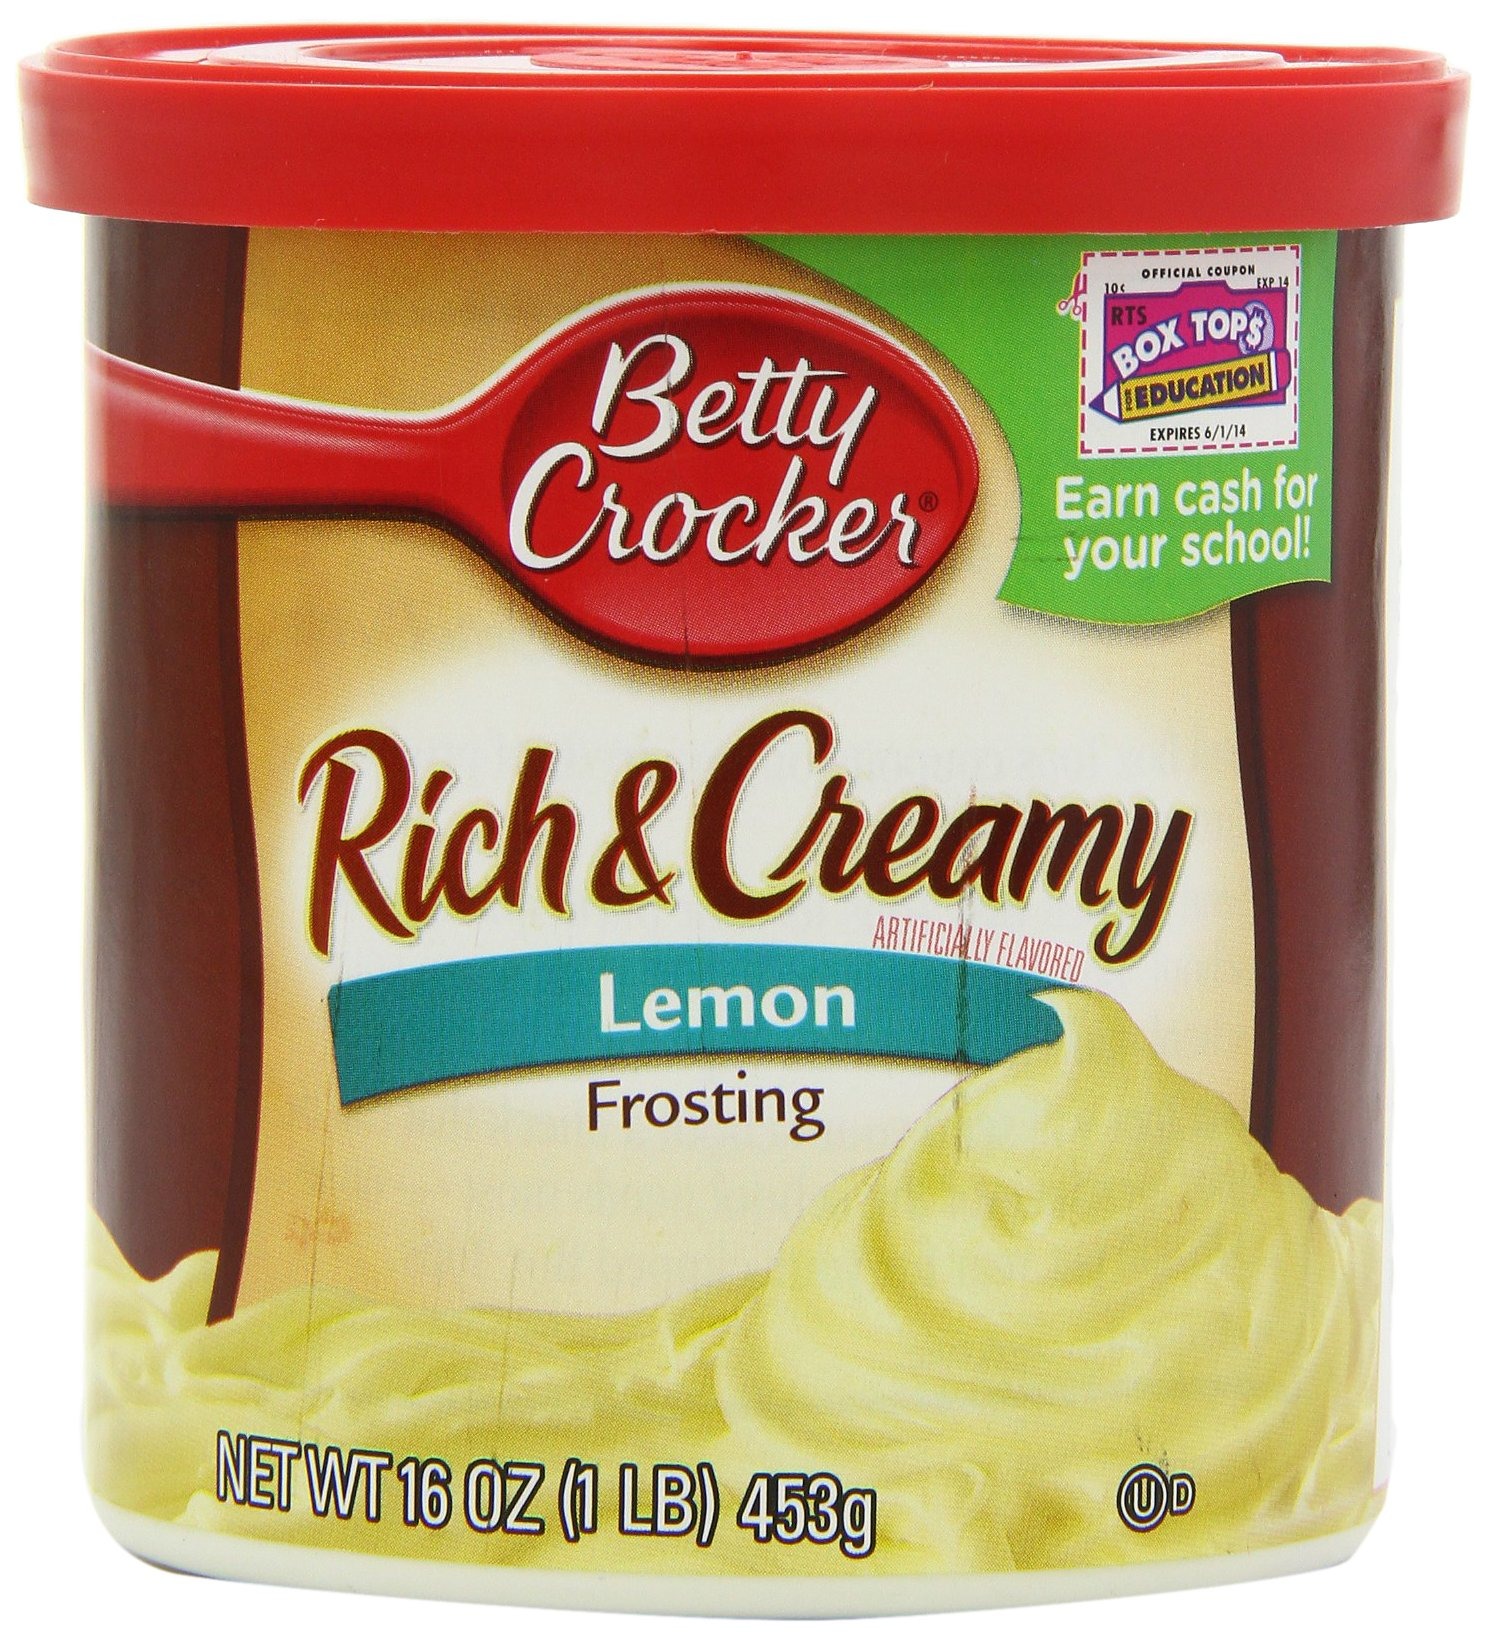
Item Name: Betty Crocker Lemon Frosting 453 g (Pack of 2)
Value: 32.0
Unit: Ounce

Price: 21.34